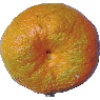
Label: mandarine